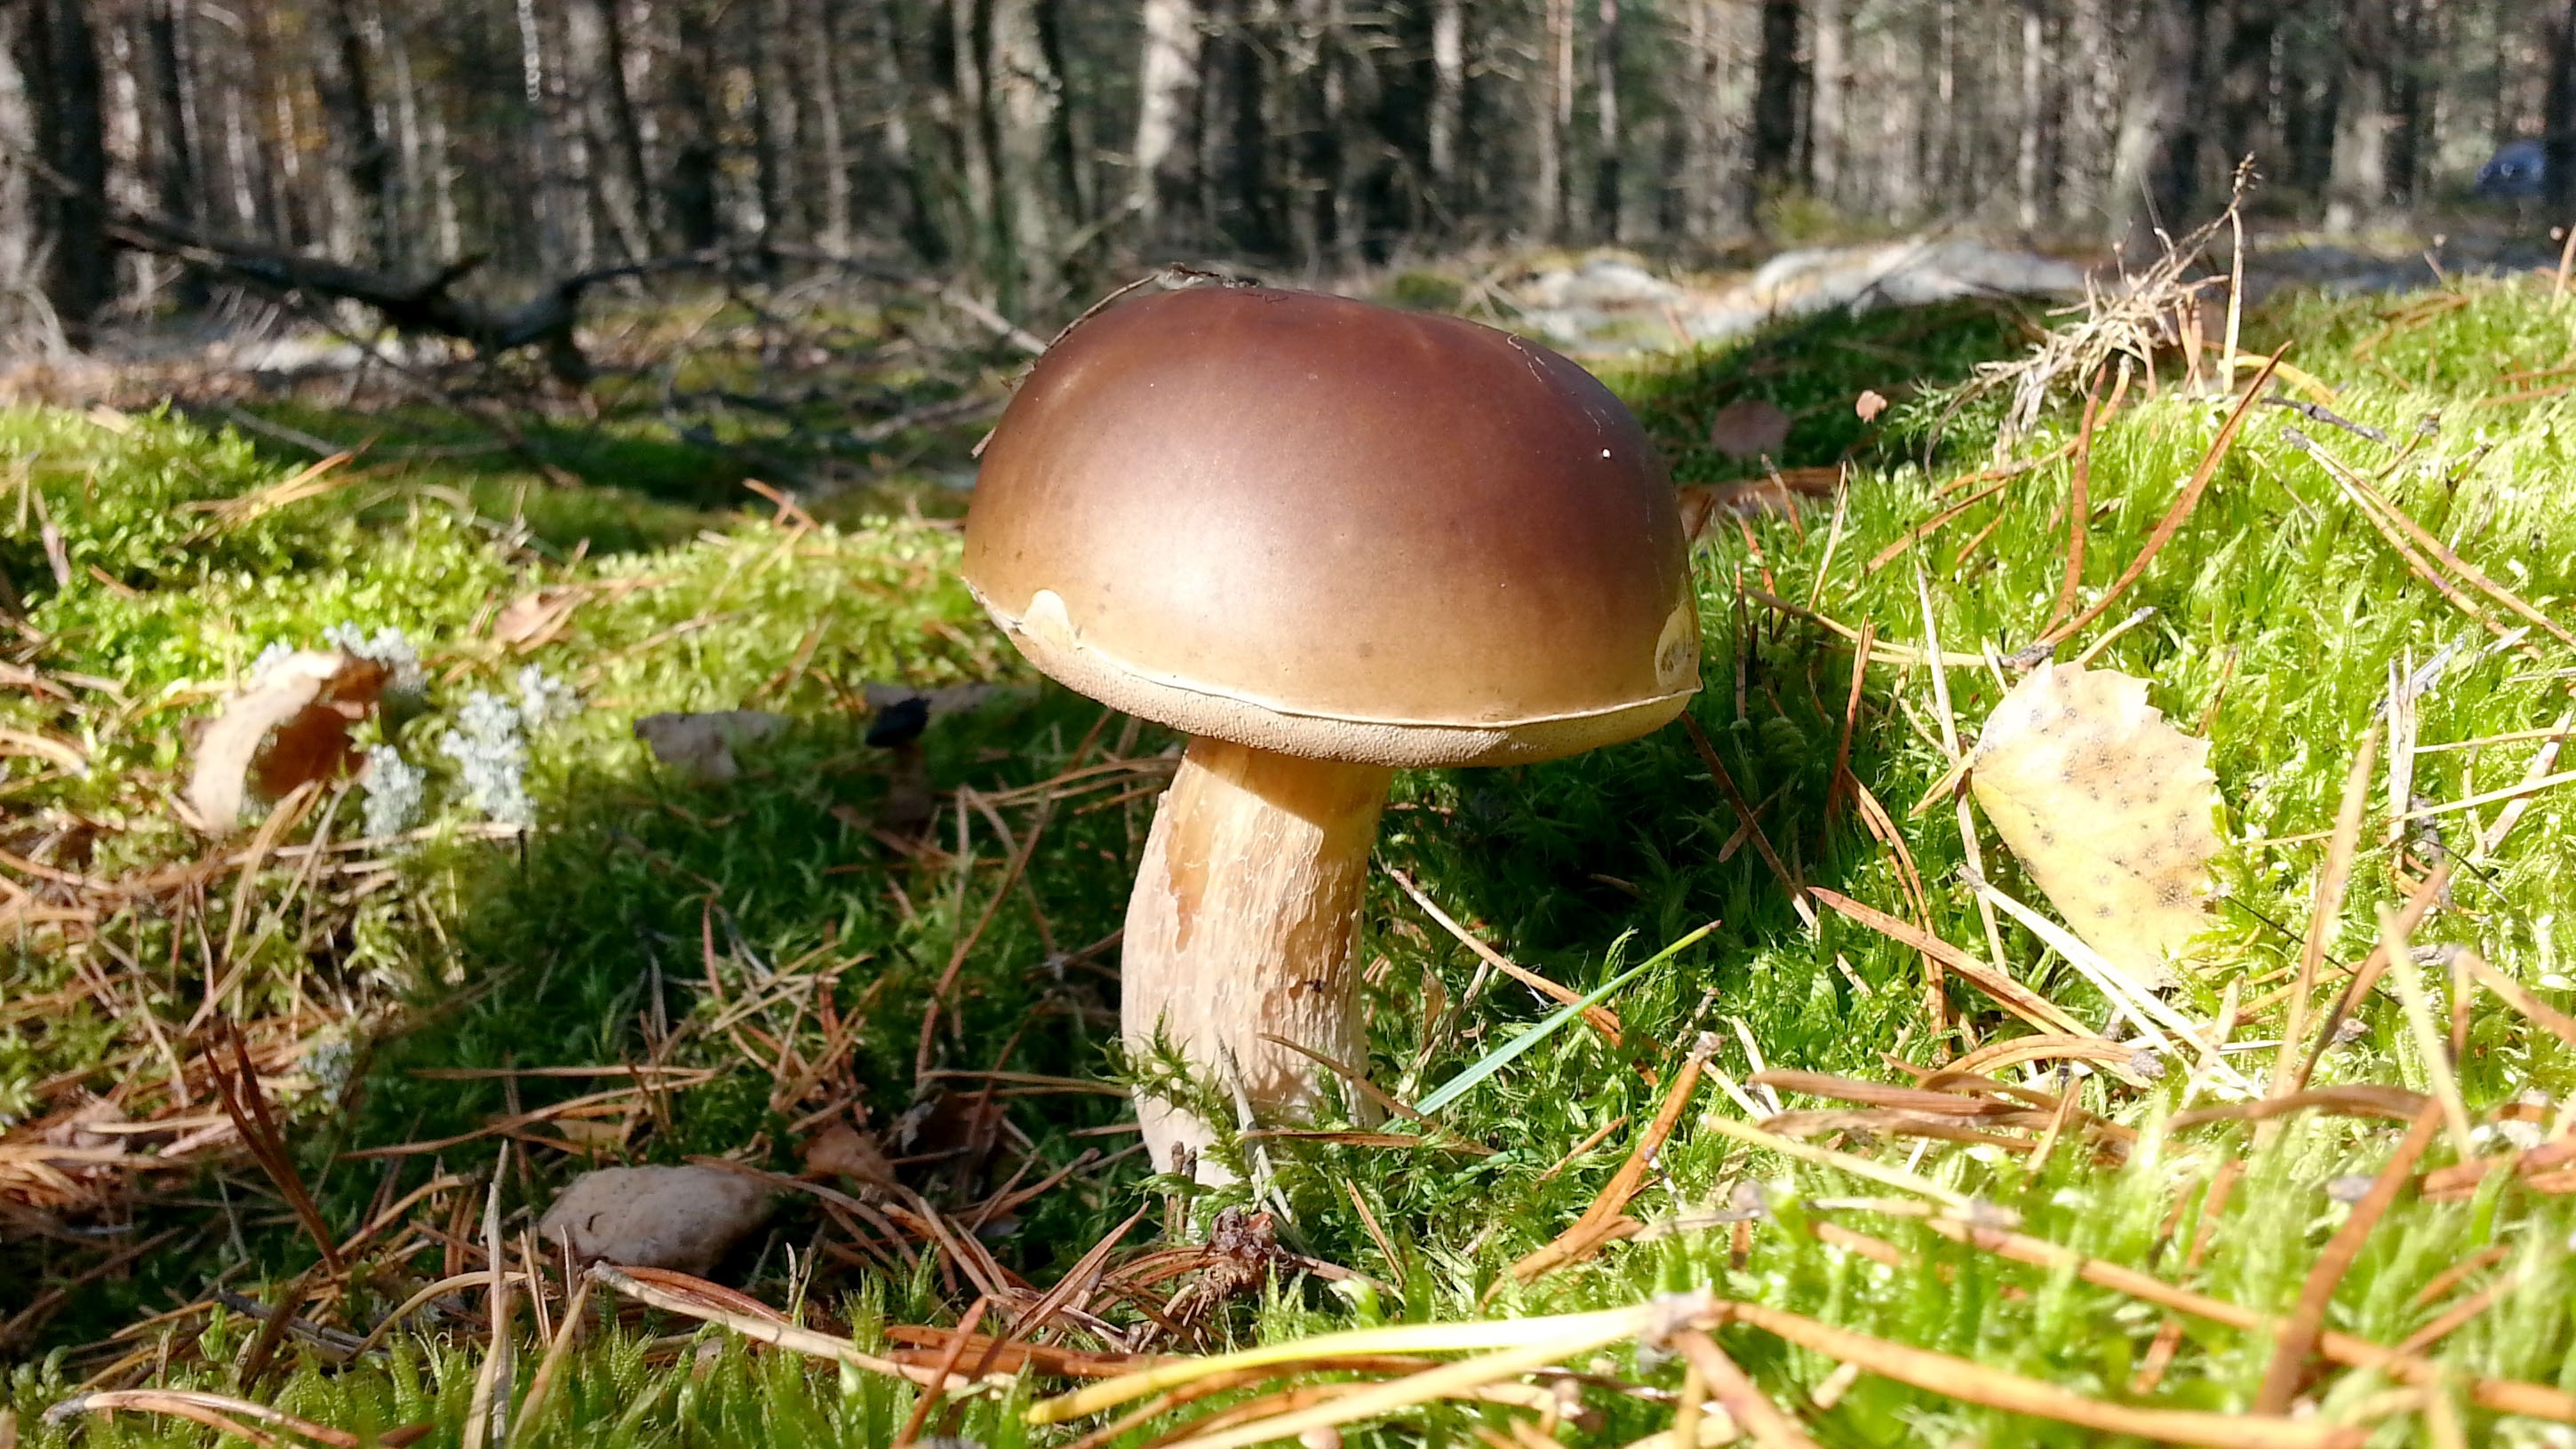
nature, forest, grass, autumn, soil, mushroom, fungus, mushrooms, woodland, habitat, agaric, bolete, agaricus, matsutake, edible mushroom, medicinal mushroom, agaricomycetes, agaricaceae, champignon mushroom, penny bun